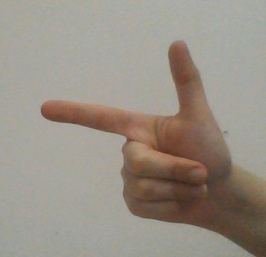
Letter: yaa